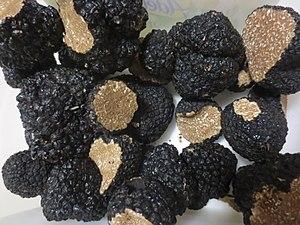
Truffes de Bourgogne - Tuber uncinatum
La Truffe blanche d’été, Tuber aestivum, dite encore truffe de la Saint-Jean, est une espèce de champignons comestibles de la famille des Tuberaceae dans la classe des ascomycètes. Ce champignon est hypogé et vit en symbiose avec un arbre. Il est donc mycorhizé, ce qui veut dire qu'il a besoin d'un arbre hôte, et saprophyte, car il se nourrit de matières organiques de végétaux en décomposition.
La cuisine bourguignonne est une cuisine traditionnelle qui allie une grande diversité de produits de Bourgogne, dont les prestigieux vins du vignoble de Bourgogne et les spécialités bourguignonnes avec, en particulier, les escargots de Bourgogne, jambon persillé, bœuf bourguignon, bœuf charolais, coq au vin, œufs en meurette, truffes de Bourgogne...
La cuisine bressane est une cuisine traditionnelle de produits de la Bresse, avec une spécialité de volaille et des produits de la Dombes.